Johnny Hickman

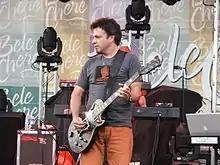
Hickman performing in July, 2006

John Arthur Hickman (born September 10, 1959) is an American musician best known as the lead guitarist and co-founder of U.S. rock band Cracker.